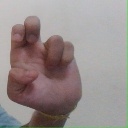
अक्षर: अ